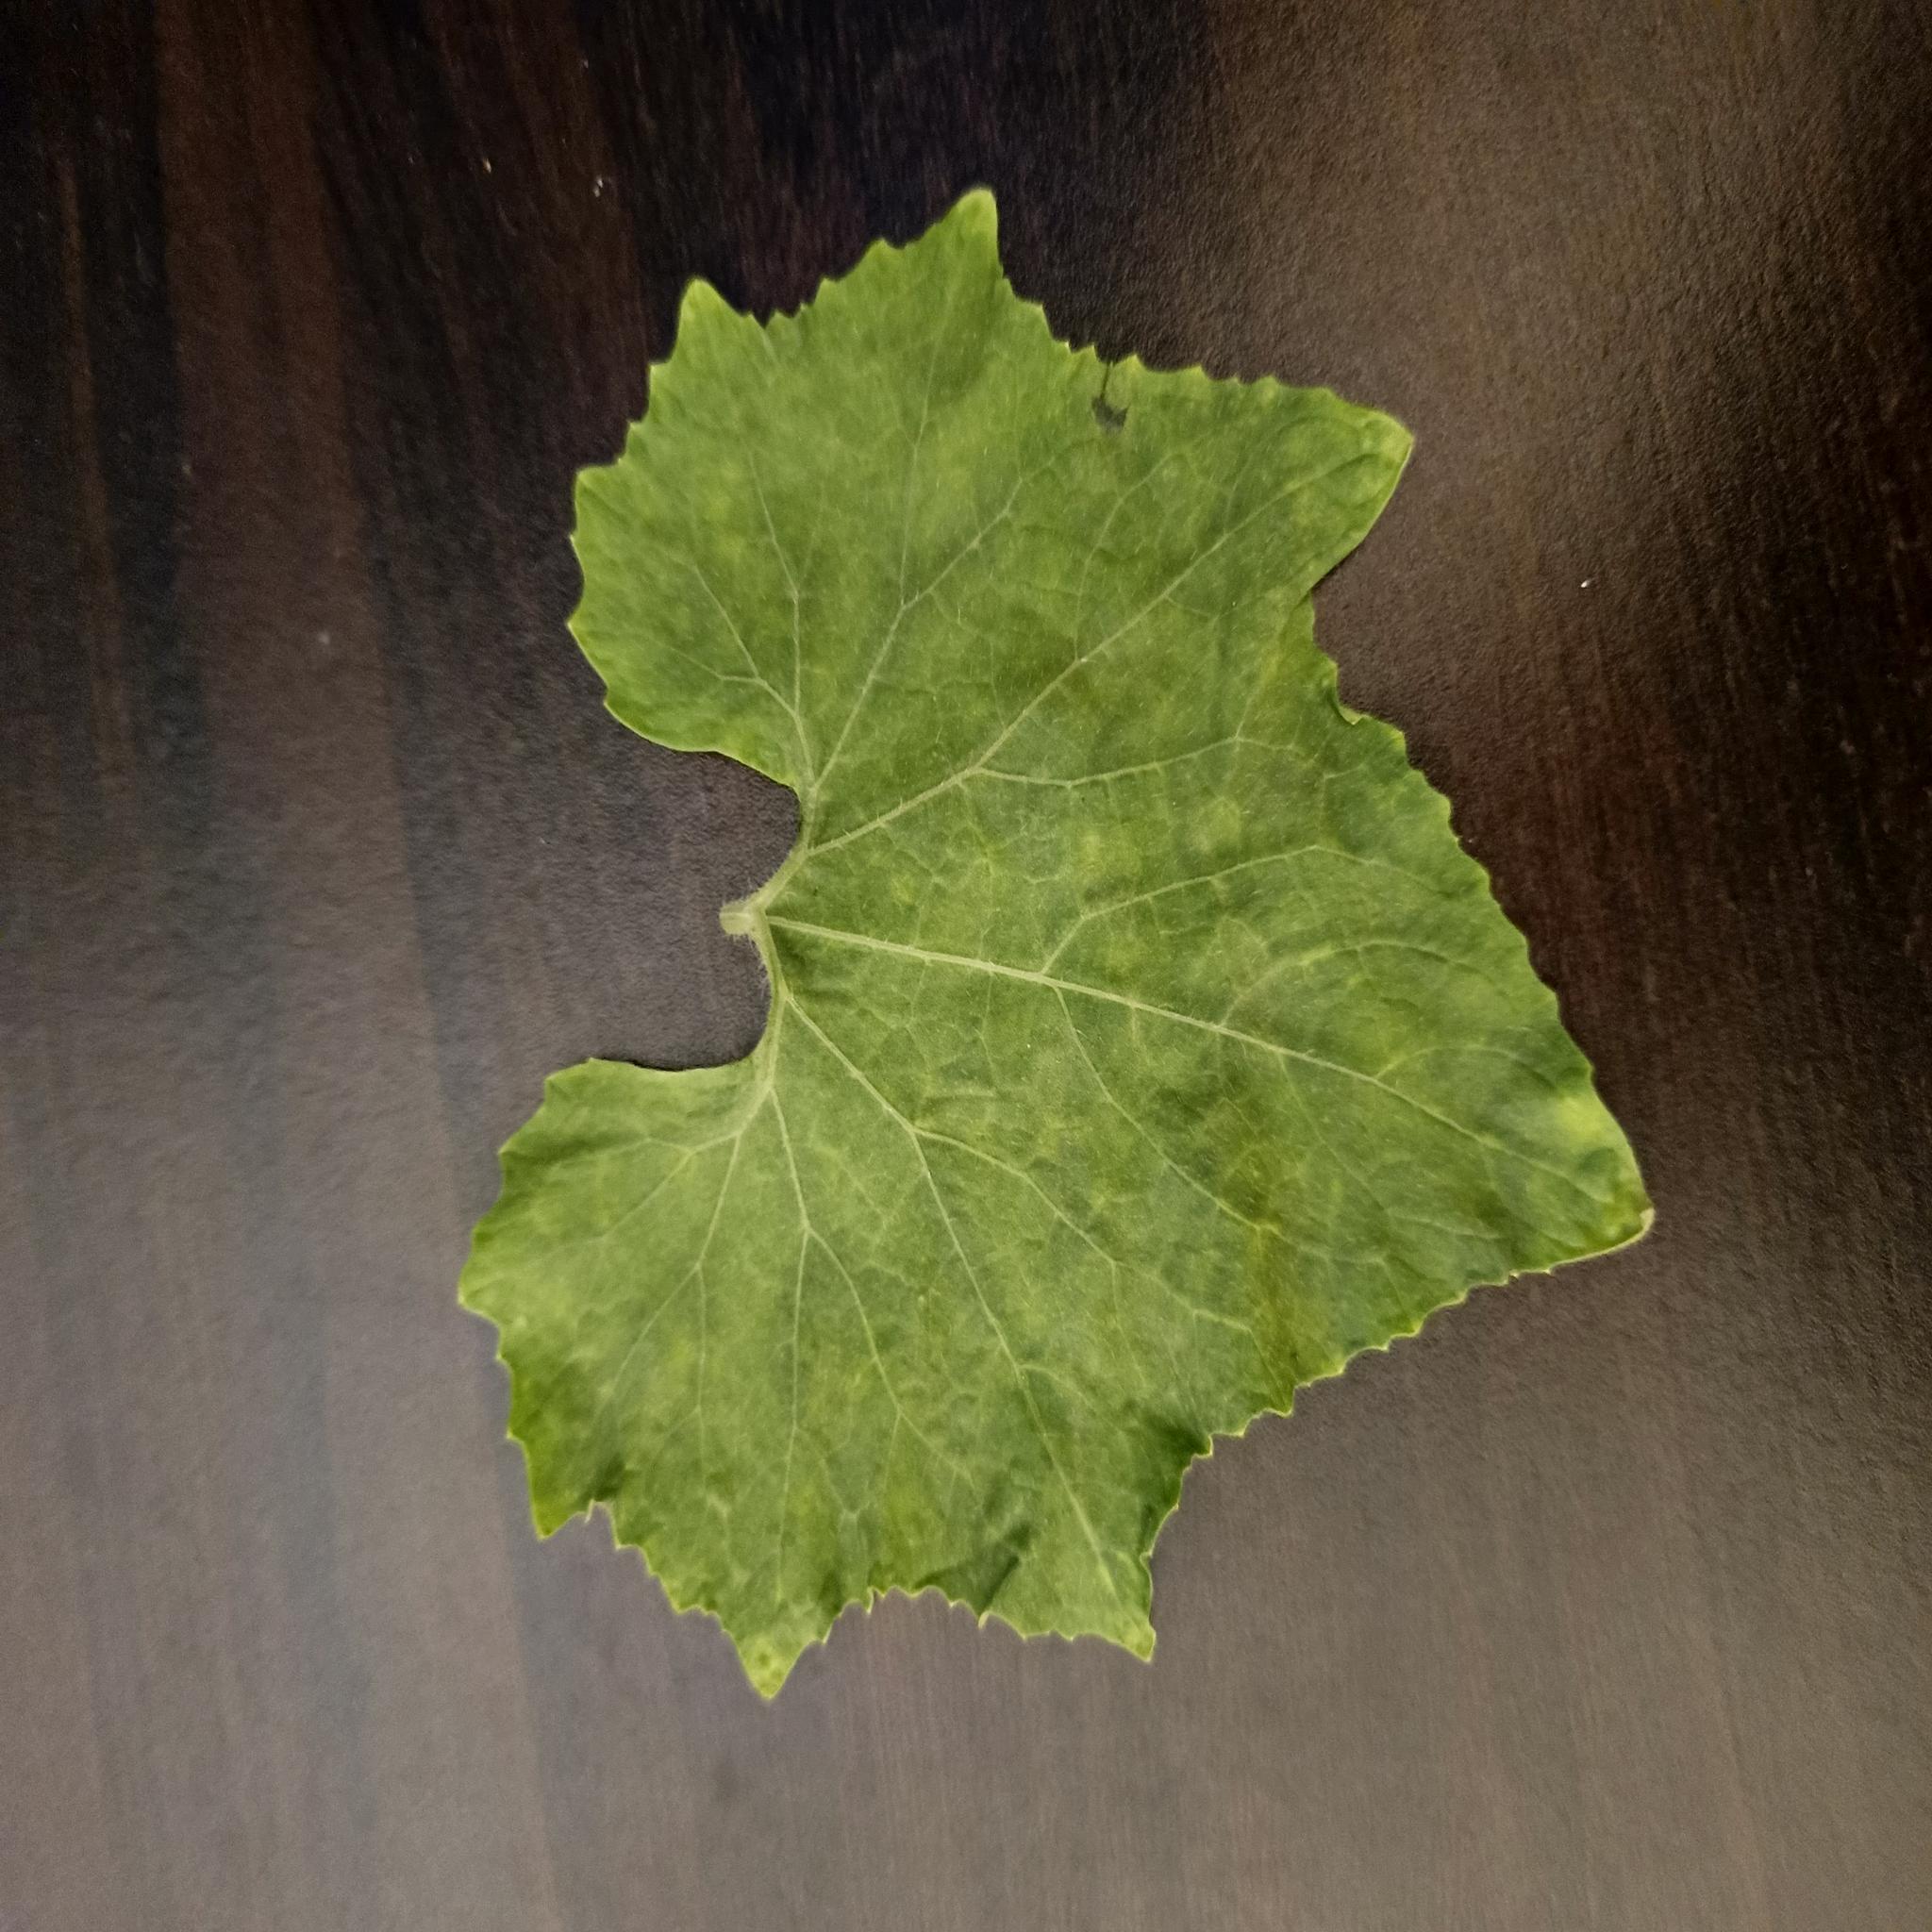
Label: Healthy